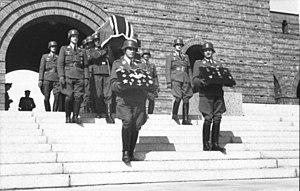
Le 3 août 1944, mémorial de Tannenberg (détruit depuis 1945), Prusse-Orientale (en Pologne depuis 1945), en présence du Reichsmarschall Göring, funérailles du Generaloberst Günther Korten, mort le 22 juillet 1944, des suites de ses blessures après l'attentat du 20 juillet 1944 contre Hitler.
Günther Korten, né le 26 juillet 1898 à Cologne et mort le 22 juillet 1944 à Rastenburg, est un général allemand qui a participé à la Première et à la Seconde Guerre mondiale. Au cours de celle-ci, il devient General der Flieger et chef d’état-major adjoint de la Luftwaffe. Grièvement blessé lors de l'attentat du 20 juillet 1944, il succombe à ses blessures deux jours plus tard. Il est promu Generaloberst à titre posthume.
Le mémorial de Tannenberg est un monument grandiose construit par l'Allemagne de la république de Weimar, entre 1924 et 1927, en Prusse-Orientale, pour commémorer la bataille de Tannenberg où l'Empire allemand a vaincu la Russie tsariste. À la suite de la défaite allemande de la Seconde Guerre mondiale, et en raison de son caractère imposant, il a été détruit en plusieurs fois, entre 1945 et les années 1980, d’abord par les Allemands eux-mêmes au moment de leur retraite puis par les Polonais, occupants de la région à l'issue de la guerre.